Tragopogon porrifolius

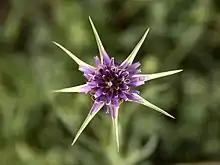
"Tragopogon porrifolius" – MHNT

Tragopogon porrifolius is a species of plant. It is commonly known as purple or common salsify, oyster plant, vegetable oyster, Jerusalem star, Jack go to bed, goatsbeard, or simply salsify. These last two names are also applied to other species.